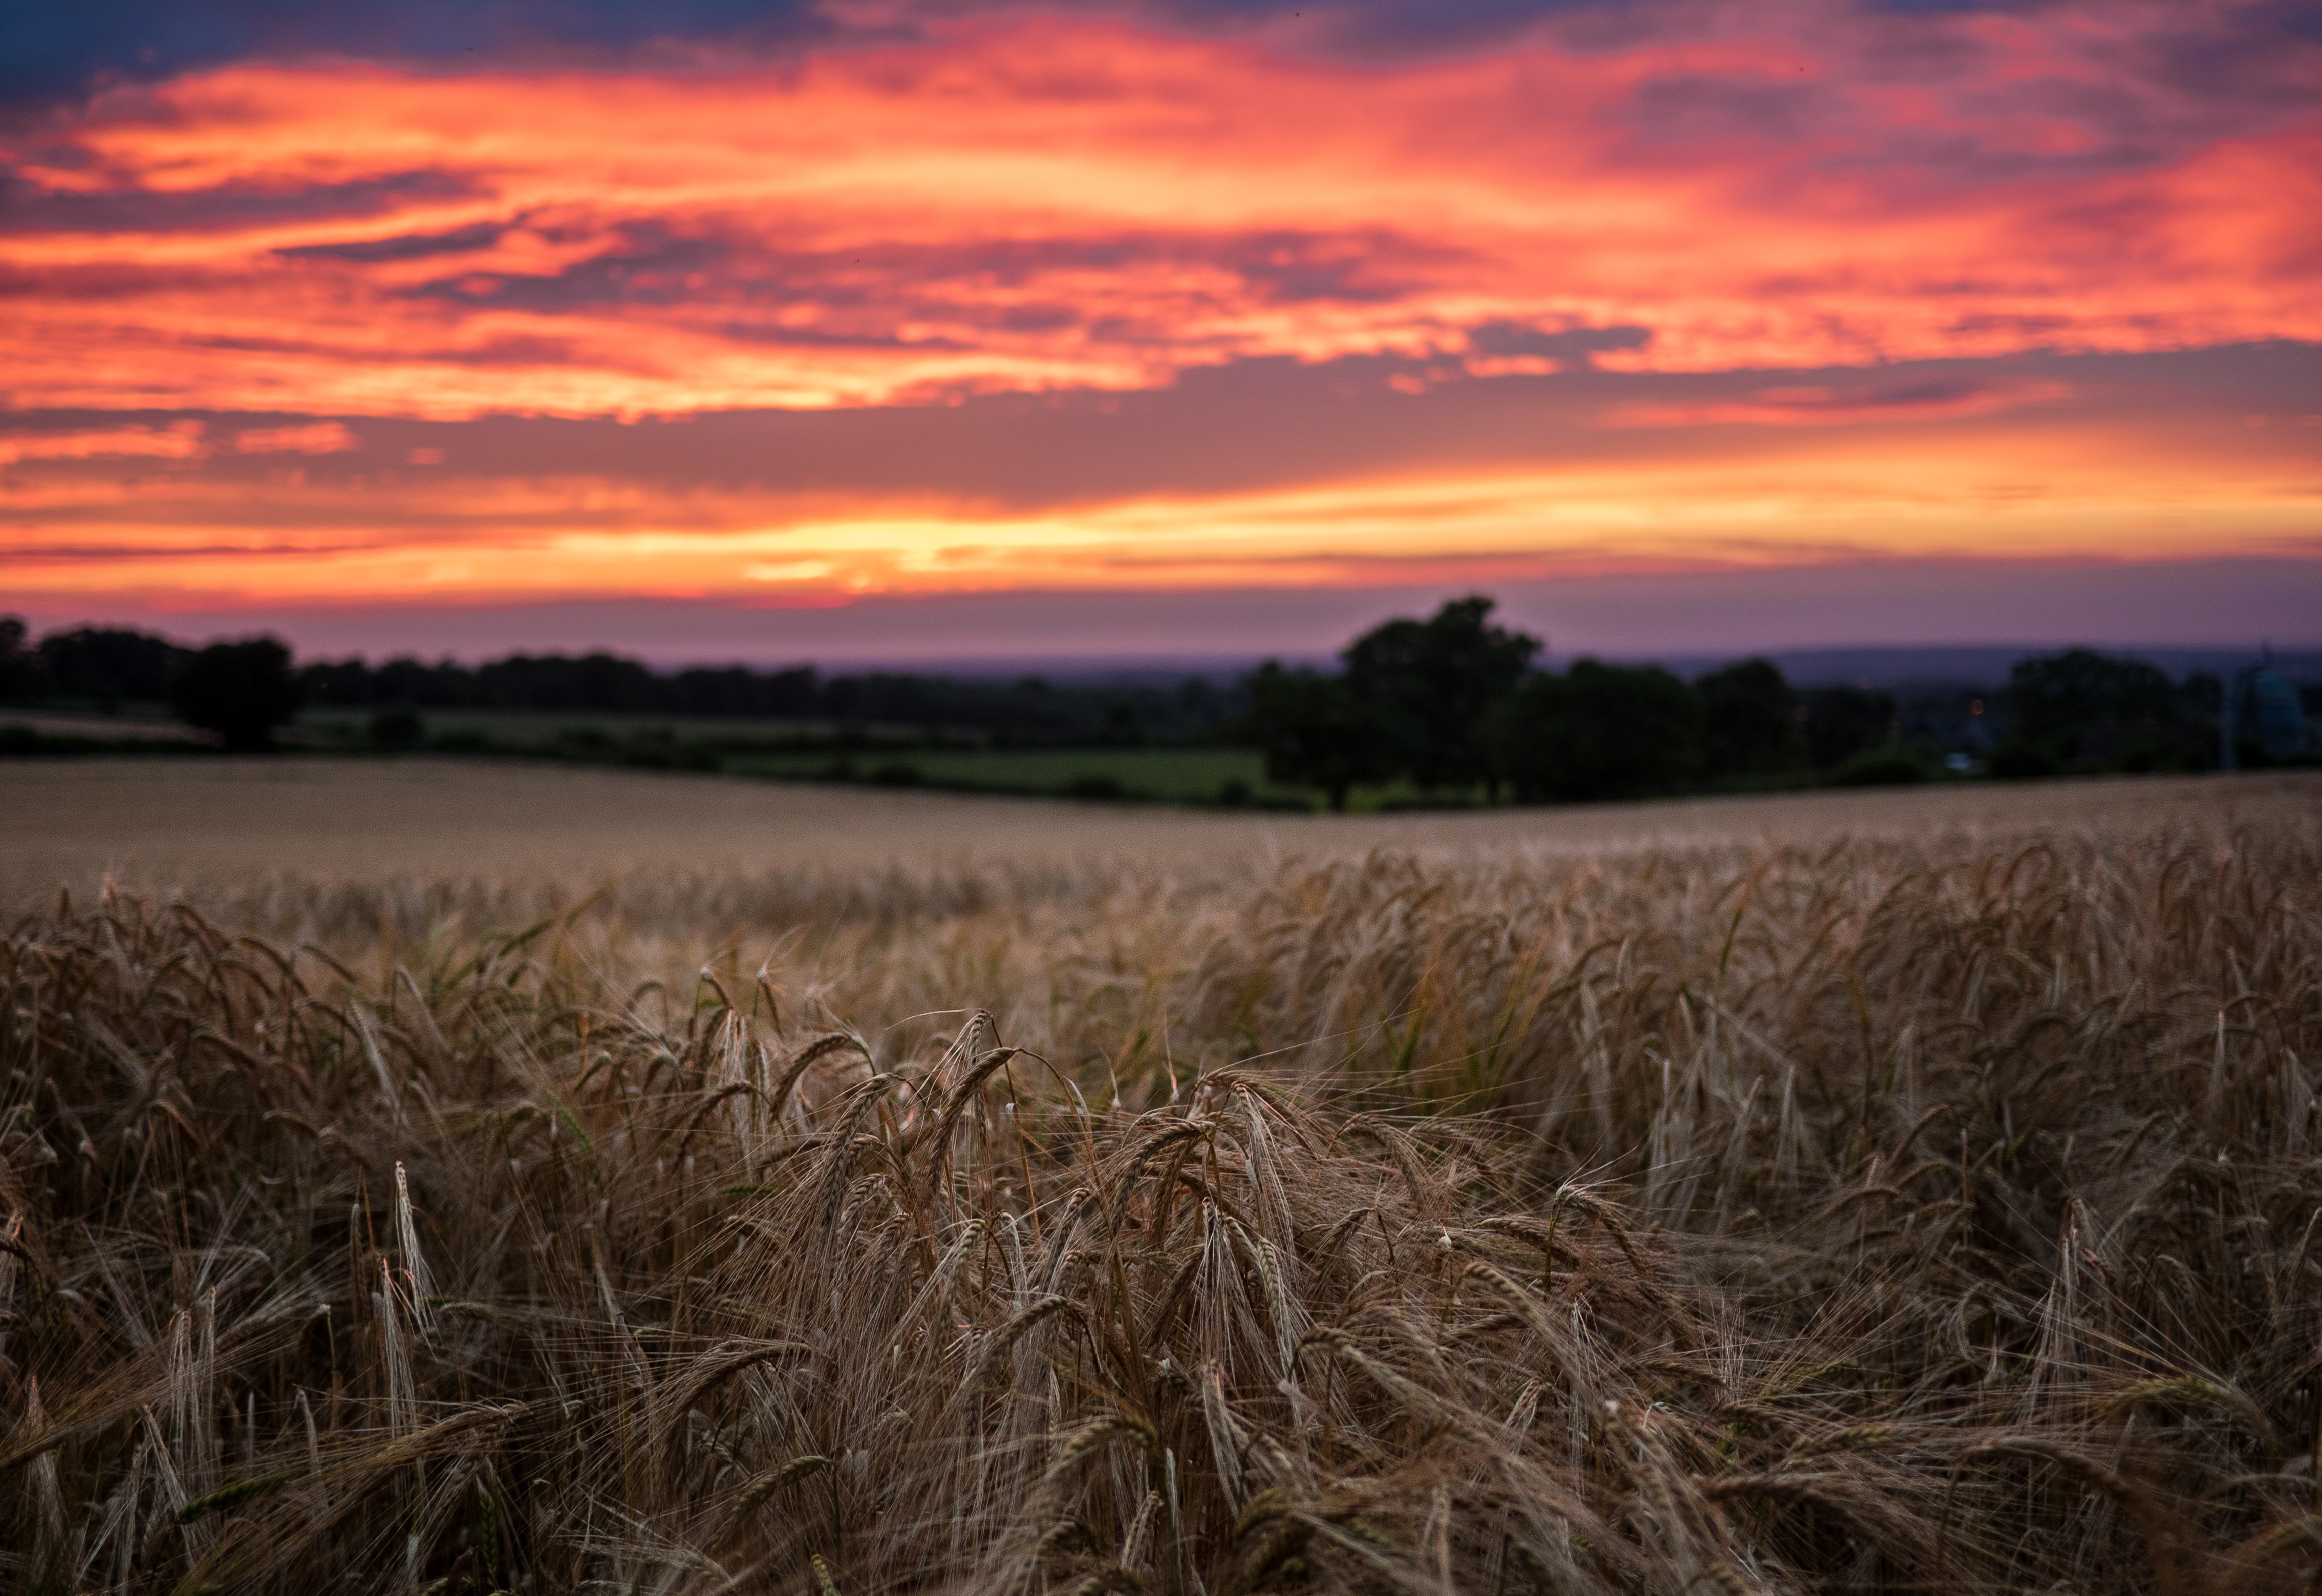
landscape, grass, horizon, cloud, sky, sunrise, sunset, field, meadow, wheat, prairie, countryside, morning, dawn, dusk, evening, crop, agriculture, plain, grassland, steppe, rural area, grass family